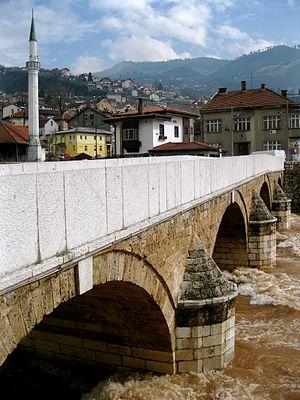
Le pont de Šeher-Ćehaja est situé en Bosnie-Herzégovine, sur le territoire la Ville de Sarajevo. Construit au XVIᵉ siècle, il est inscrit sur la liste des monuments nationaux de Bosnie-Herzégovine.